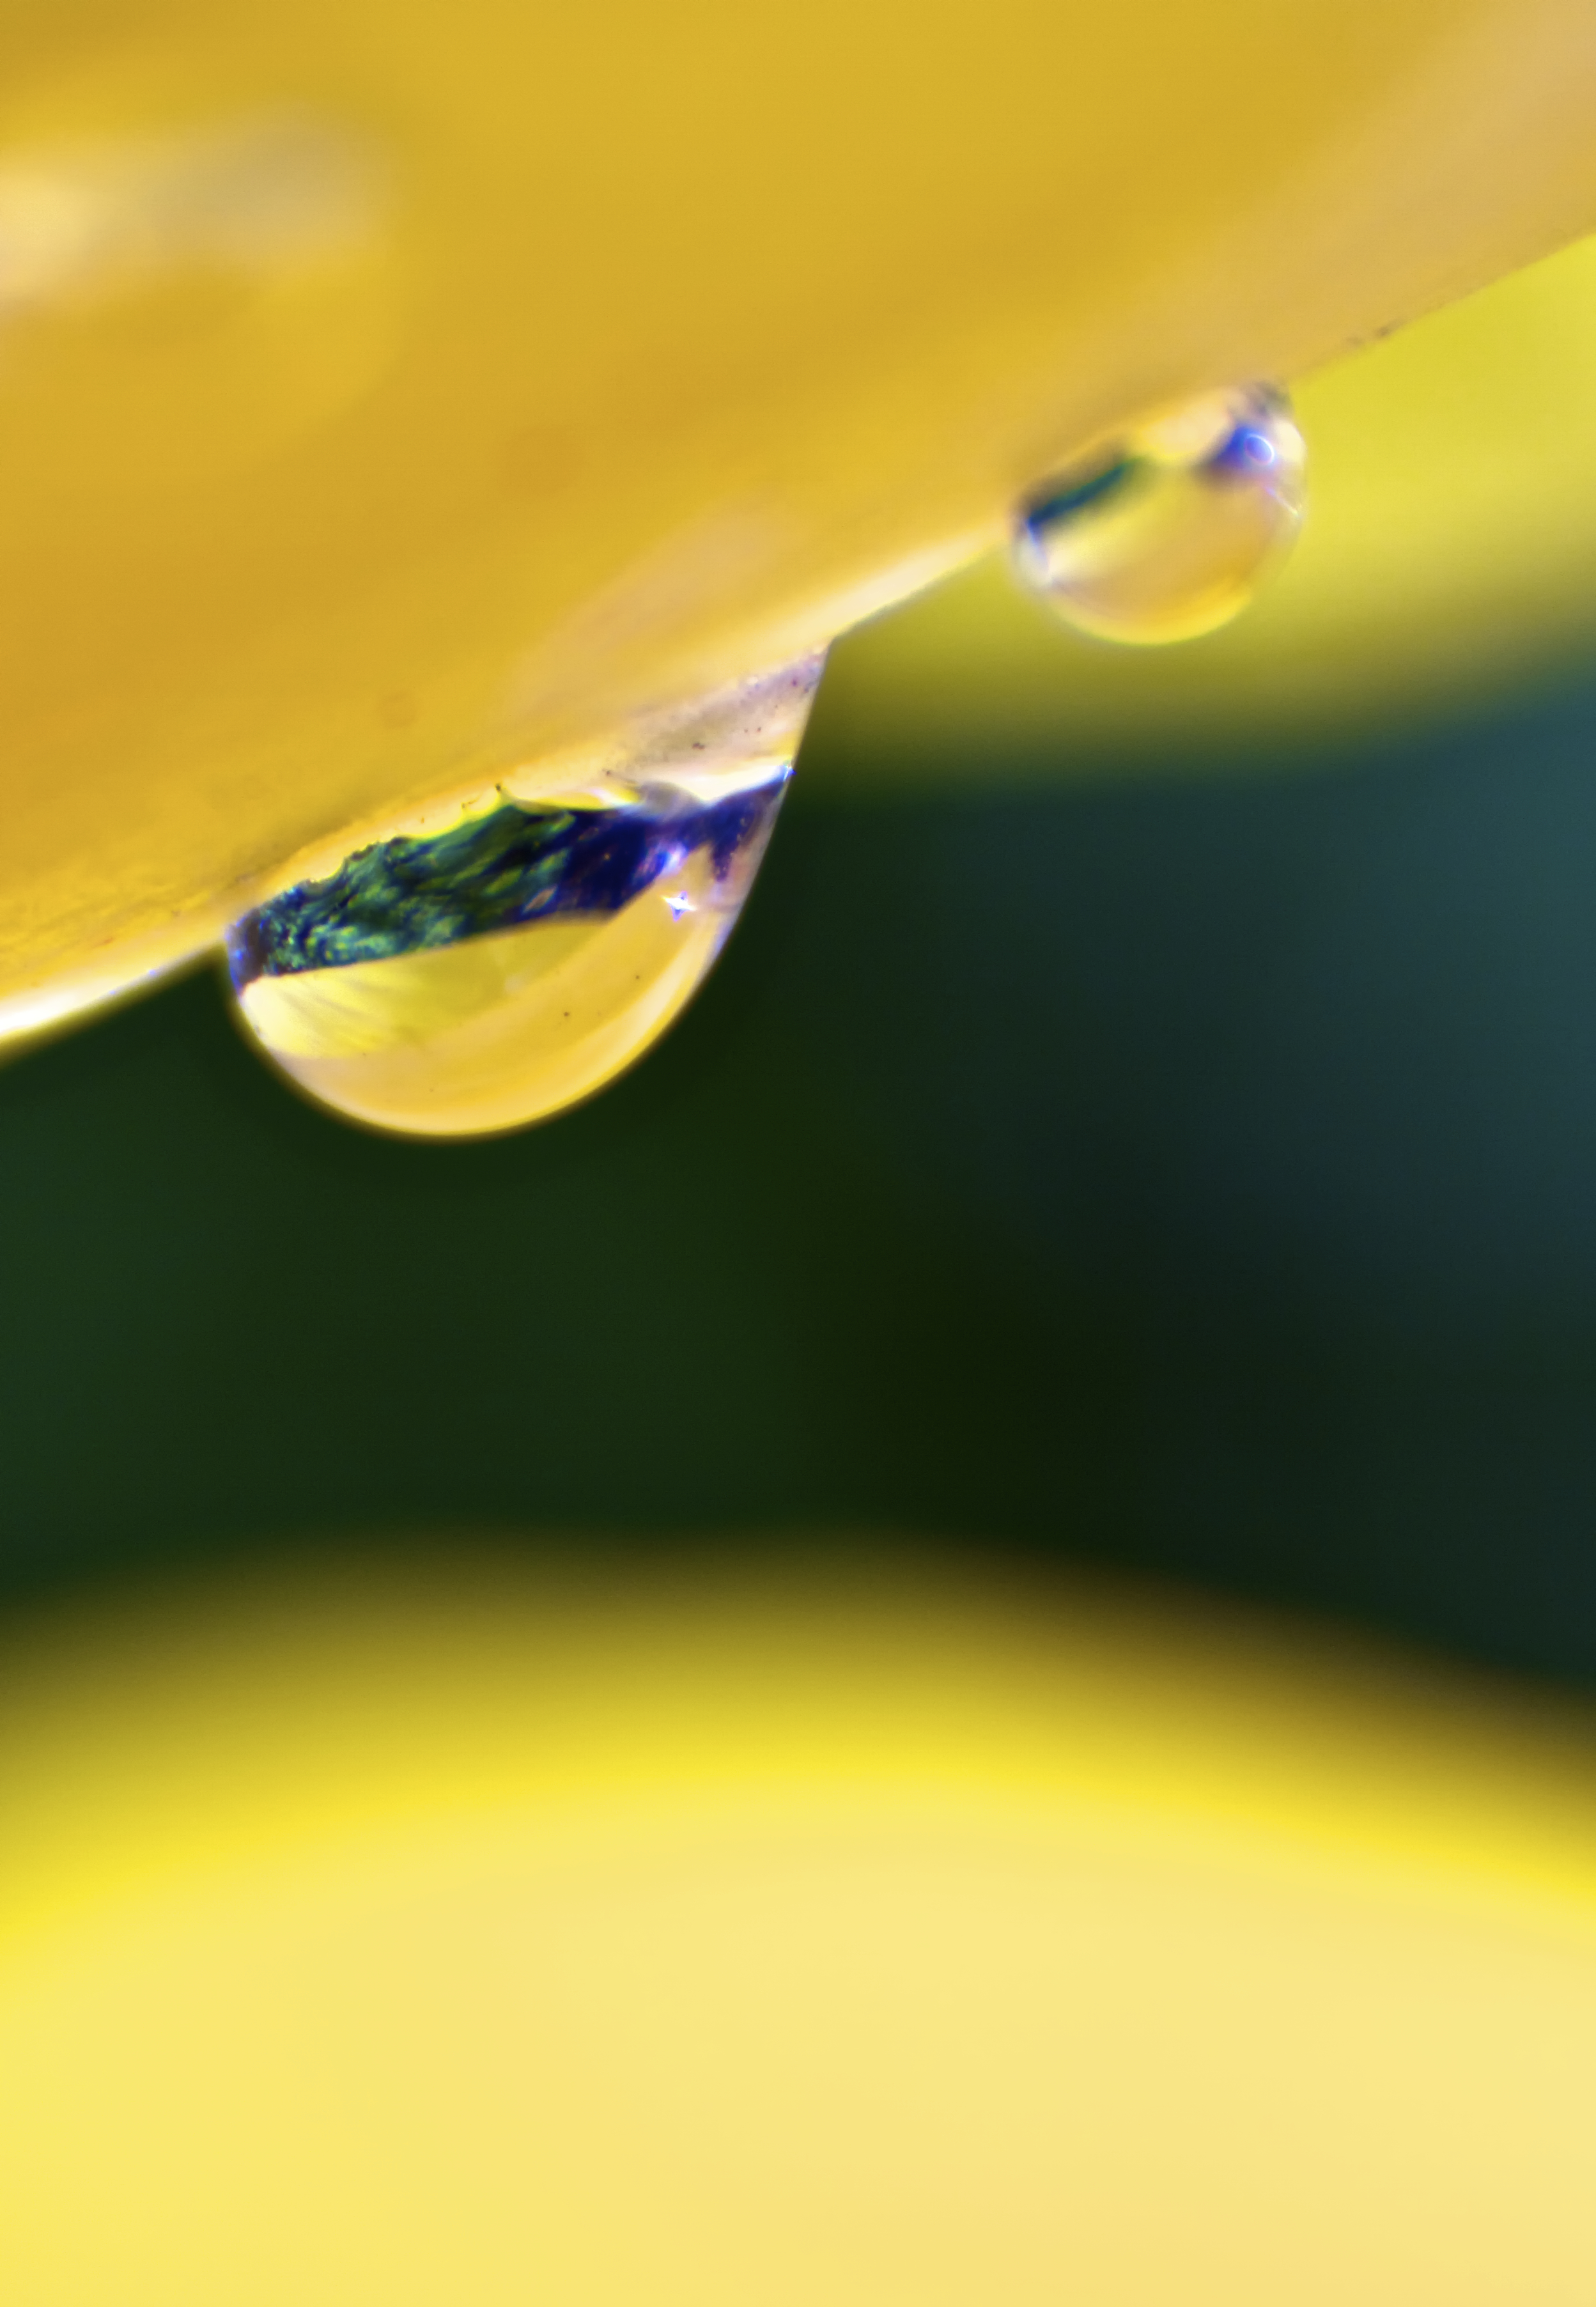
water, drop, light, photography, sunlight, leaf, flower, petal, tulip, line, green, reflection, color, macro, canon, waterdrop, blue, yellow, circle, close up, colorado, cool, university, canon7d, boulder, cu, 7d, shape, waterbead, supermacrocolorful, macro photography, atmosphere of earth, computer wallpaper